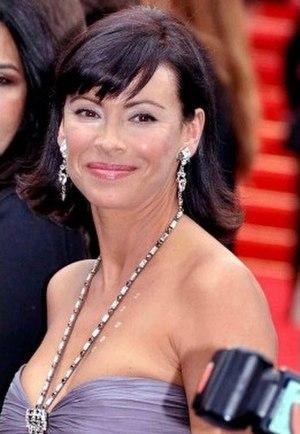
Mathilda May au festival de Cannes
Mathilda May, née Karin Haïm le 8 février 1965 à Saint-Ouen, est une actrice et metteuse en scène française.
La bande à Ruquier est une équipe de chroniqueurs qui entourent ou ont entouré Laurent Ruquier dans les diverses émissions qu'il a animées à la radio et à la télévision et dont le noyau dur est composé de Isabelle Alonso, Jean Benguigui, Pierre Bénichou, Michèle Bernier, Jean-Marie Bigard, Steevy Boulay, Christine Bravo, Jean-Pierre Coffe, Caroline Diament, Philippe Geluck, Valérie Mairesse, Isabelle Mergault, Gérard Miller, Isabelle Motrot, Claude Sarraute et Titoff.